Military–entertainment complex

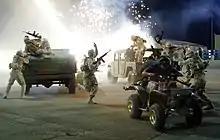
U.S. Air Force airmen acting as extras during the filming of the 2007 film "Transformers" at Holloman Air Force Base. A camera operator on an ATV can be seen filming them on the right.

The military–entertainment complex is the cooperation between militaries and entertainment industries to their mutual benefit, especially in such fields as cinema, multimedia, and virtual reality.